Érimón

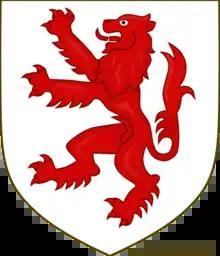
The Red Lion of Heremon.

Érimón (Modern ), commonly Anglicised as Heremon, son of Míl Espáine (and great-grandson of Breoghan, king of Celtic Galicia), according to medieval Irish legends and historical traditions, was one of the chieftains who took part in the Milesian invasion of Ireland, which conquered the island from the Tuatha Dé Danann, and one of the first Milesian High Kings.